Caldwell House (McRae, Arkansas)

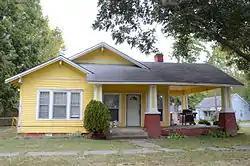

The Caldwell House is a historic house at Smith and East 2nd Streets in McRae, Arkansas. It is a single story wood-frame structure with Craftsman styling. Its main gable faces front, with a projecting side gable section to the right, behind a porch supported by sloping posts on brick piers. Built about 1925, it is the community's finest example of Craftsman architecture.